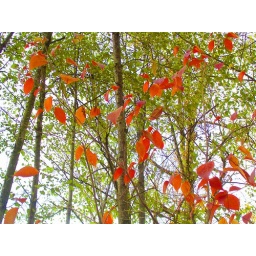
I liked how the red was set against the green in this shot.